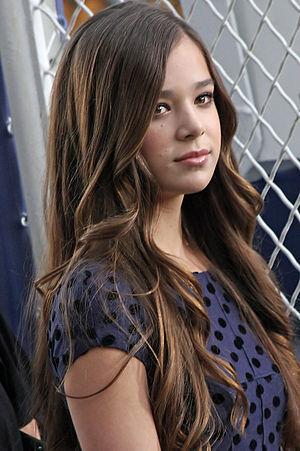
Hailee Steinfeld est une actrice, chanteuse et auteure-compositrice américaine, née le 11 décembre 1996 à Los Angeles en Californie. Débutant sa carrière très jeune, elle obtient son premier rôle important, celui de Mattie Ross, dans le western des frères Coen True Grit, qui lui vaut d'obtenir à l'âge de treize ans une nomination à l'Oscar de la meilleure actrice dans un second rôle.